Earl's Court

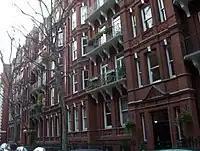
Typical Earl's Court Mansion blocks

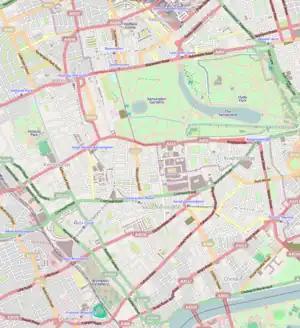
Earl's Court and environs

For most of the century, Earl's Court was home to three notable institutions, all now gone. The first and indeed oldest school of its kind is the London Academy of Music and Dramatic Art founded in 1861. It was located on the corner of Cromwell Road and Earl's Court Road, until its move to the former Royal Ballet School in Talgarth Road. The next foundation dated 1892, was the London Electronics College (formerly the London School of Telegraphy), which was located at 20 Penywern Road and in its heyday did much to expand the use of Morse code throughout the world. Already in the 1990s it was threatened with closure as technology had moved on. It finally closed in 2017 having served as a further education college offering electronic engineering and IT courses. The third institution was the Poetry Society, founded in 1909 and housed at 21 Earl's Court Square. It decamped to new premises in the recently refurbished Covent Garden district of Central London in the 1990s.